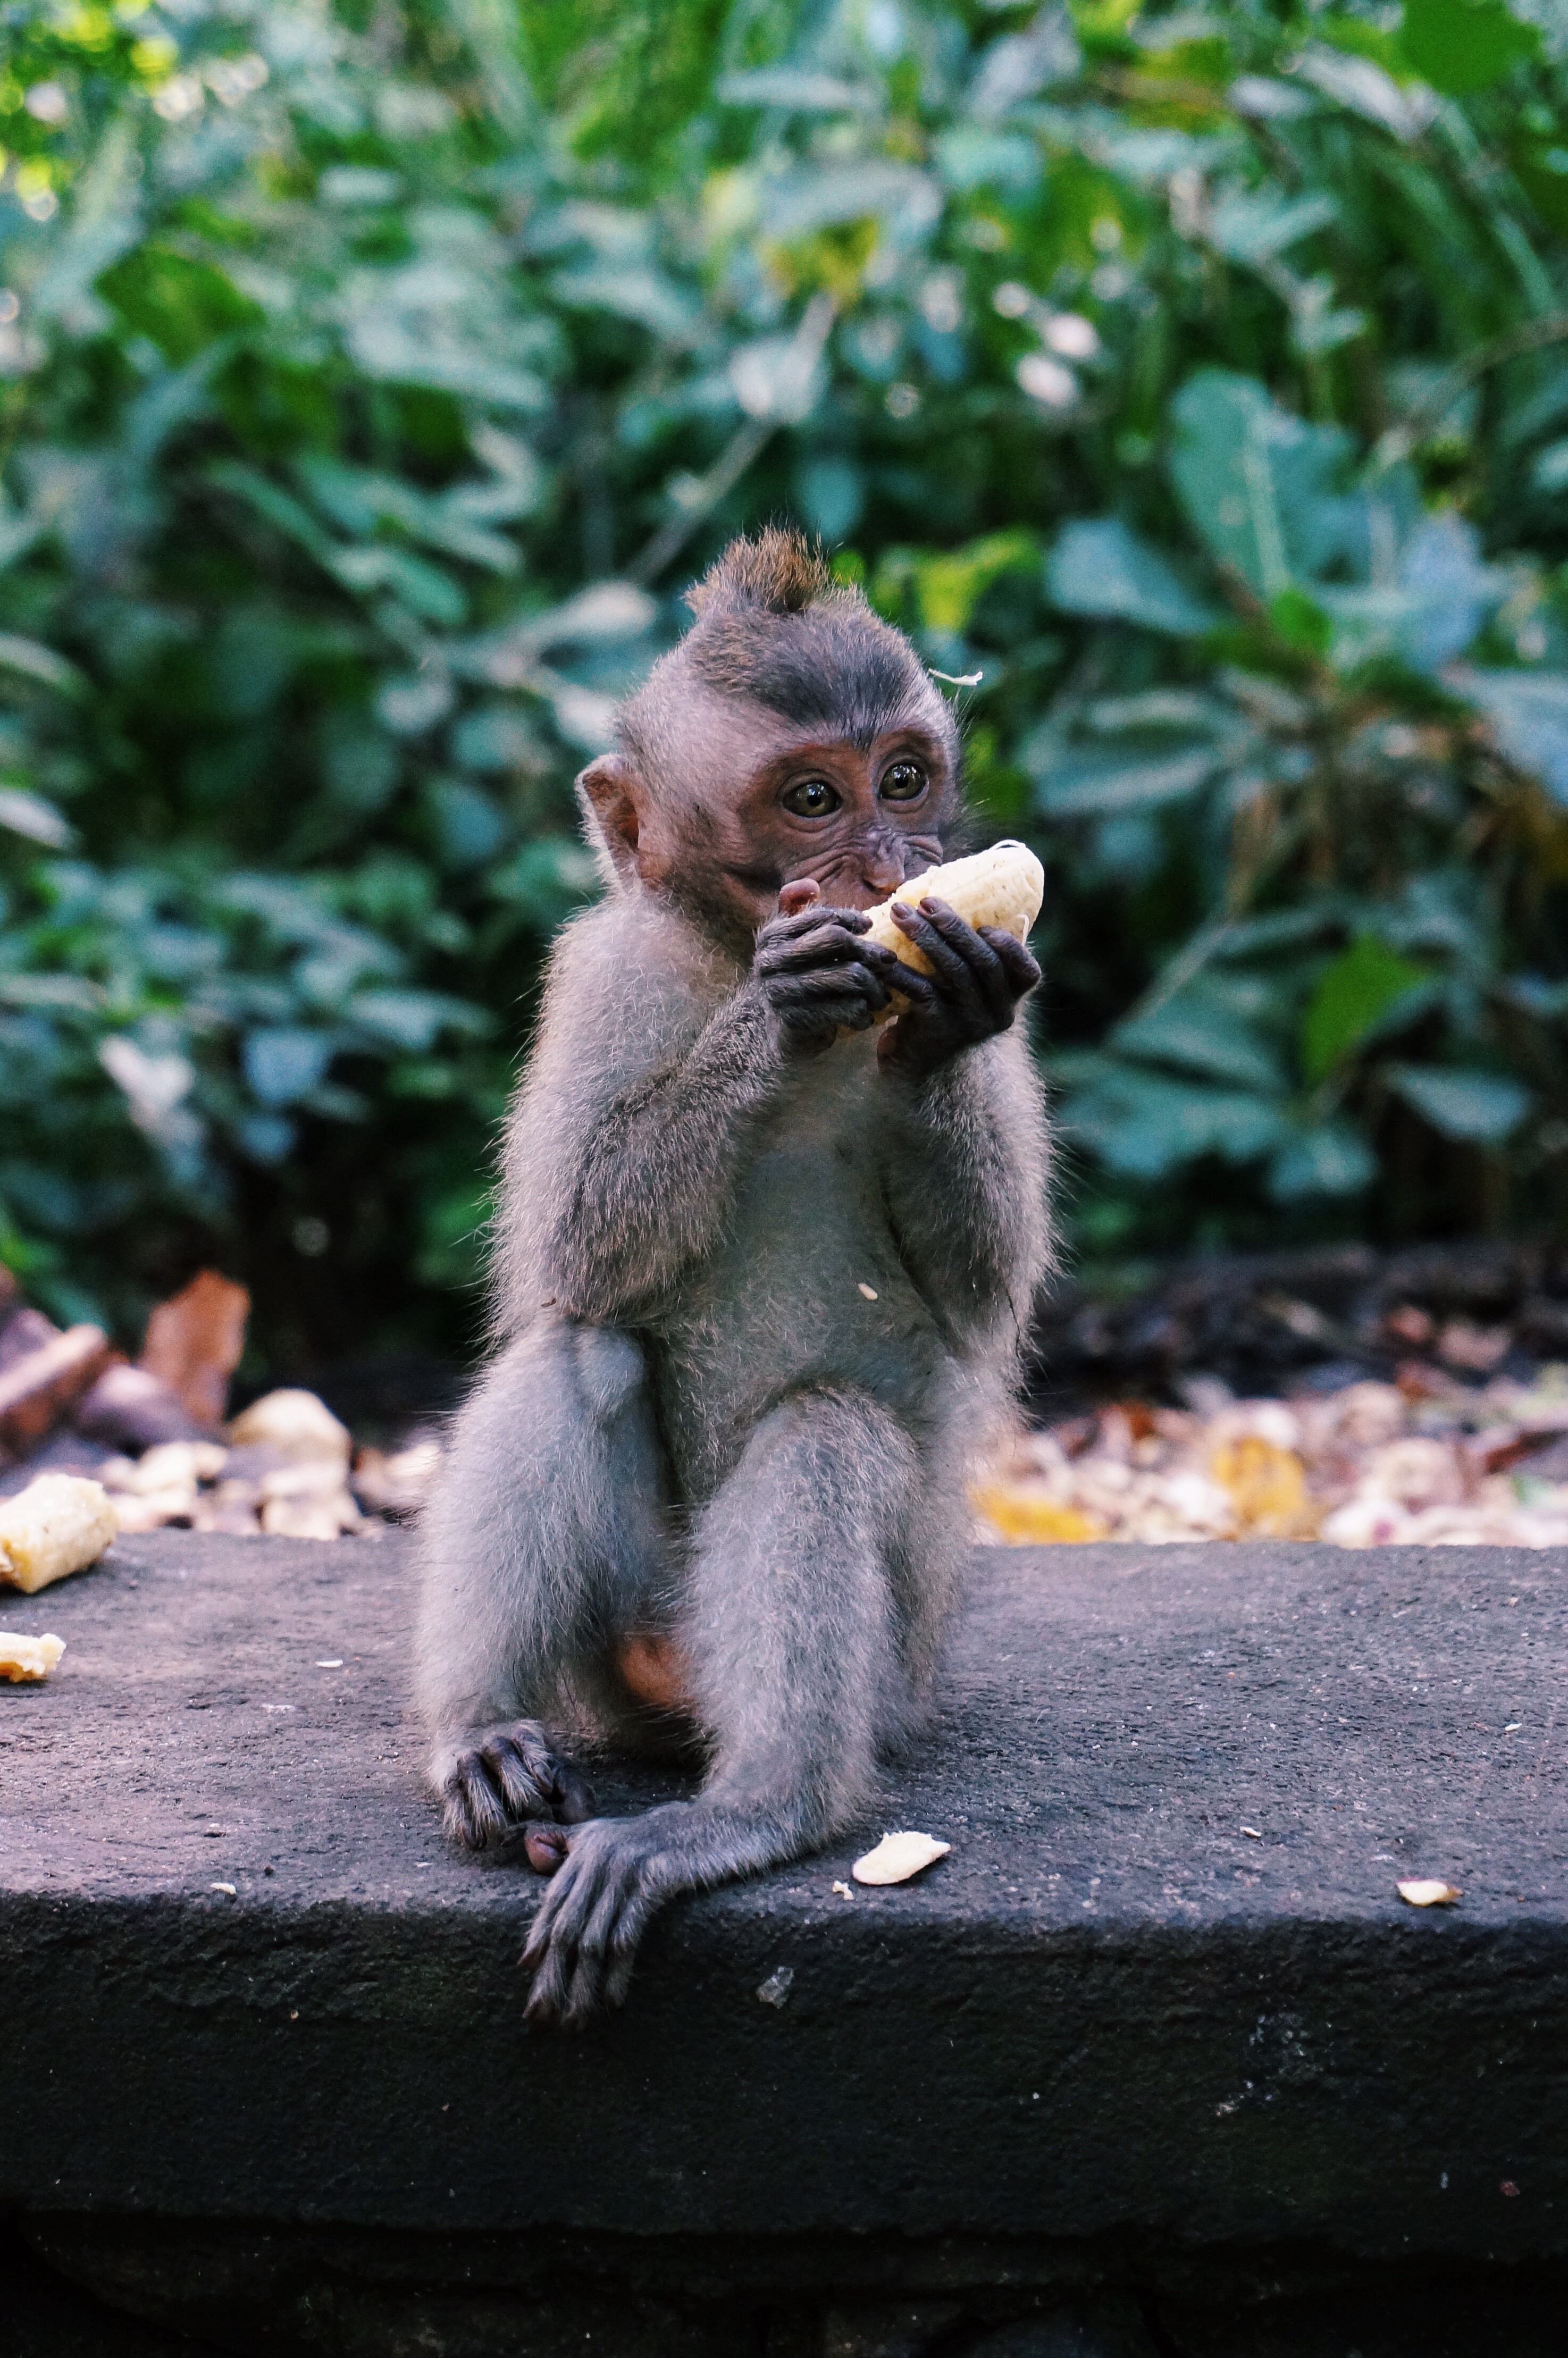
wildlife, zoo, mammal, fauna, primate, vertebrate, macaque, old world monkey